Tulsa Zoo

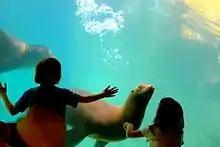
The under water viewing at Helmerich Sea Lion Cove allows a unique view of the salt water pool.

The Helmerich Sea Lion Cove is the enclosure for California sea lions that opened in 2012. The exhibit features a saltwater pool, an underwater viewing window wall, a waterfall, and rock haul-out areas.